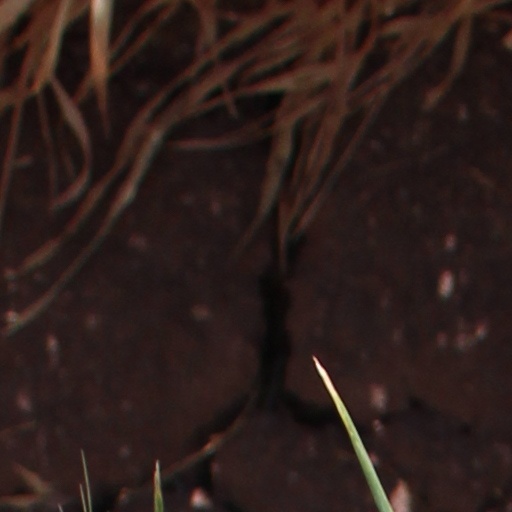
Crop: wheat